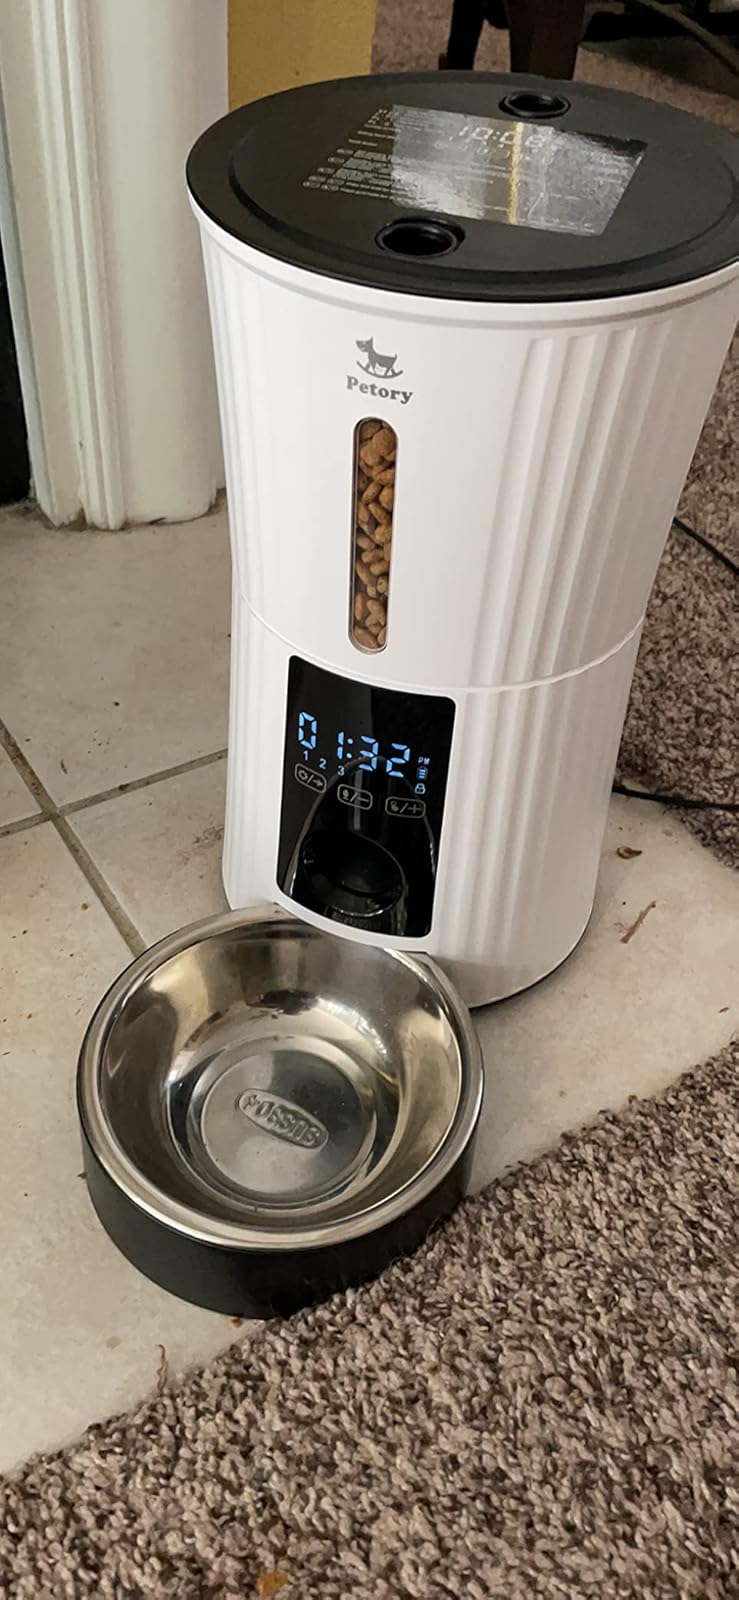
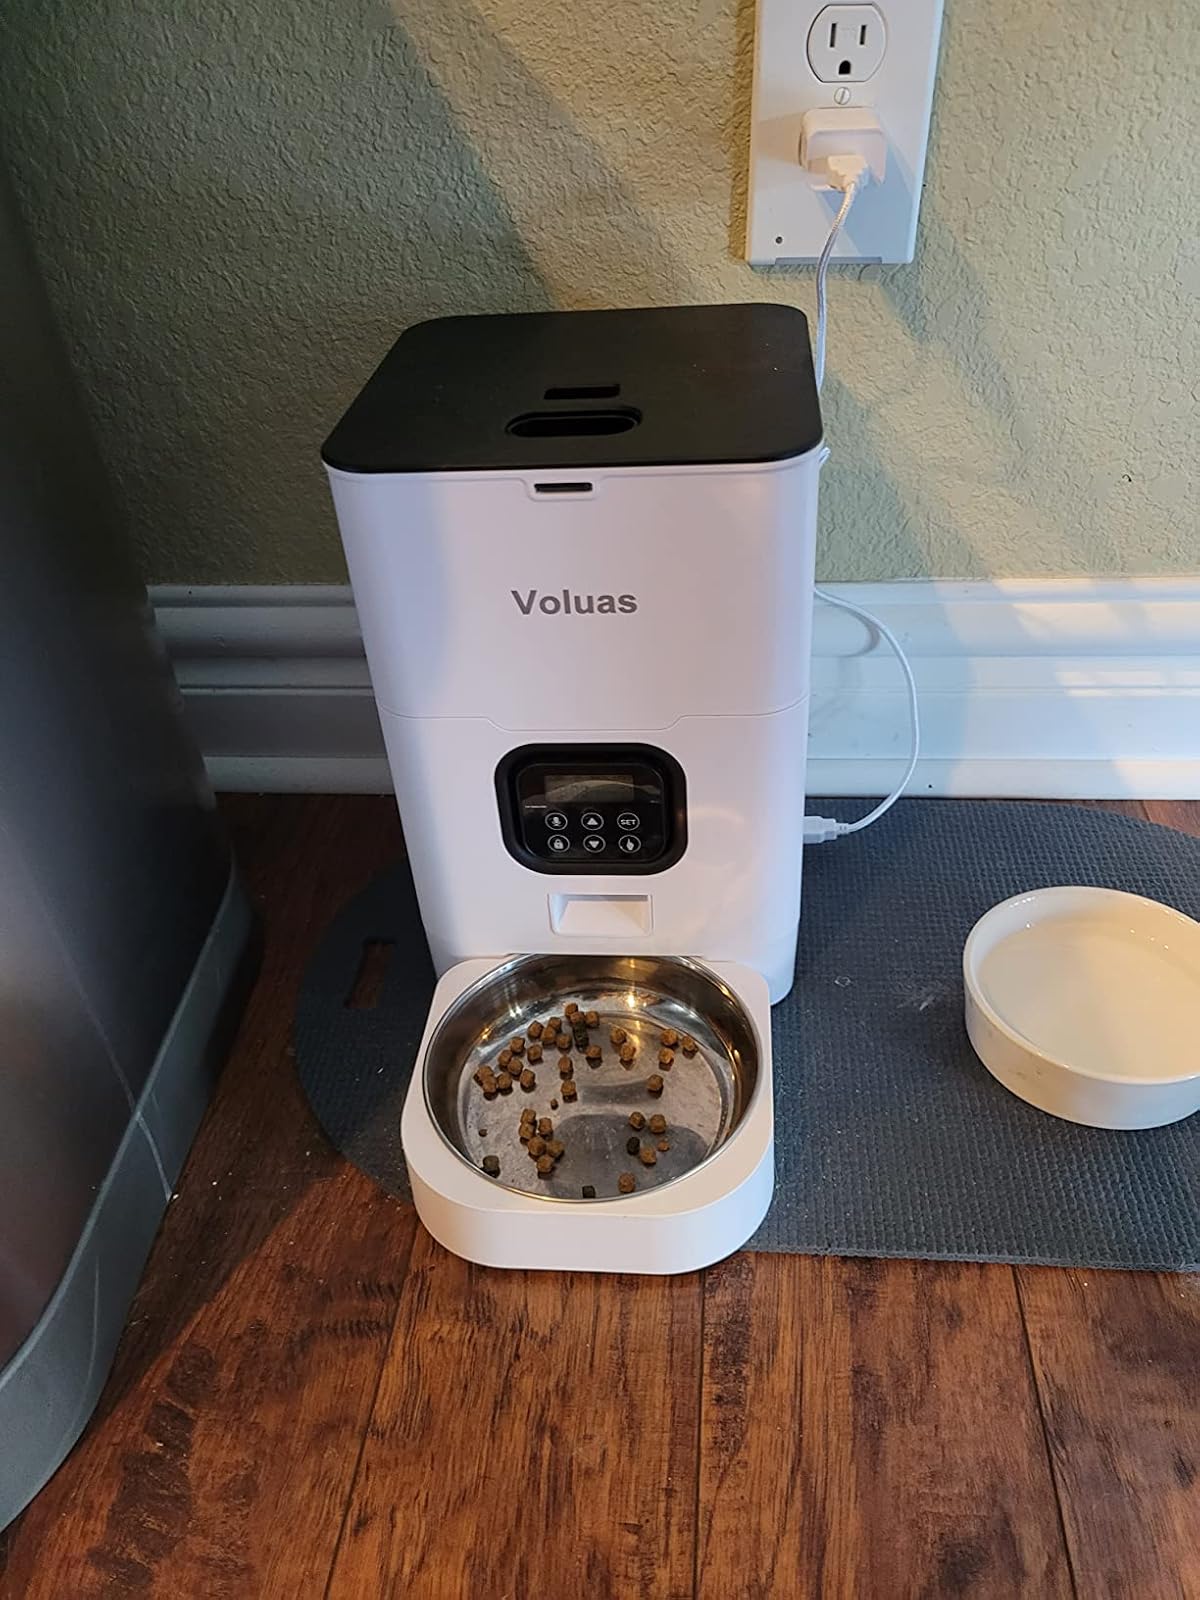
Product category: items_feeder
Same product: no